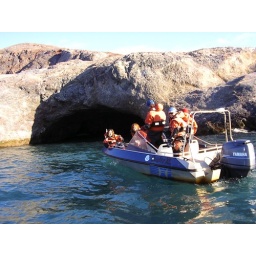
the other boat entering the cave just after we came out. the caves are born by the water into the soft limestone.